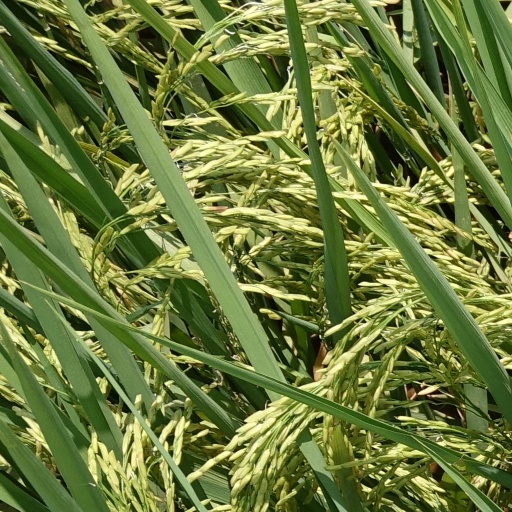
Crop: rice